Dmitri Polovinchuk

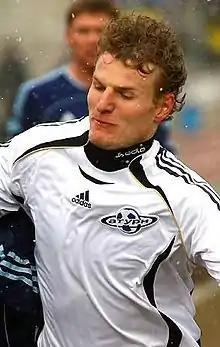
Polovinchuk in action for FC Saturn Ramenskoye

Dmitri Vyacheslavovich Polovinchuk (born 27 September 1982) is a former Russian footballer.